Yersin Museum

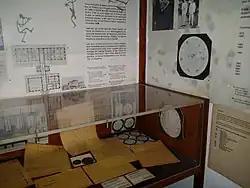
Inside Yersin Museum in Nha Trang, Vietnam

The Yersin Museum is a museum in Nha Trang, Vietnam. It is dedicated to Alexandre Yersin, the French-Swiss bacteriologist.